Uniting Church in Australia

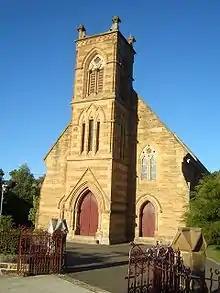
St David's Uniting Church, Haberfield

Since 1997, most councils and agencies have used the consensus decision-making procedures outlined in the church's "Manual for Meetings". The procedures may use orange ("support") and blue ("do not support") cards, which may also be displayed times other than voting.